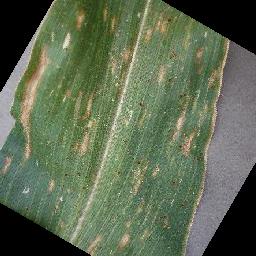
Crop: corn
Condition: (maize)_cercospora_spot_gray_spot